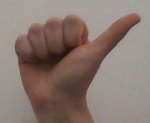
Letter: dhad